Kupala

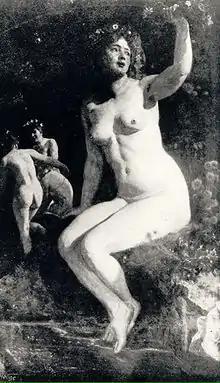
"Kupała", Wojciech Gerson, 1897

Kupala or Kupalo is an alleged Slavic deity who was first mentioned in the 17th century and compared to the Greek goddess Ceres. However, modern scholars of Slavic mythology deny the existence of such a deity.